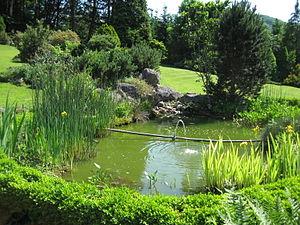
Bassin de jardin
Un bassin ou étang ornemental est une pièce d'eau artificielle dans un jardin ou un paysage à des fins esthétiques et/ou de fournir un habitat faunique. Il peut être agrémenté de fontaines ou peuplé de poissons. Cet empoissonnement peut être obligatoire dans les zones à prolifération de moustiques. Un bassin peut également être aménagé à l'intérieur d'une construction, par exemple une serre, comme c'est souvent le cas dans les jardins botaniques.